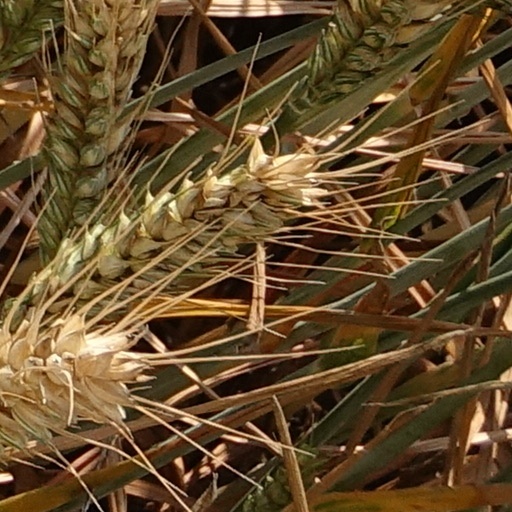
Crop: wheat